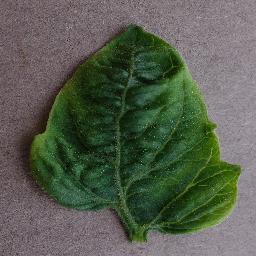
Label: Tomato___Tomato_Yellow_Leaf_Curl_Virus